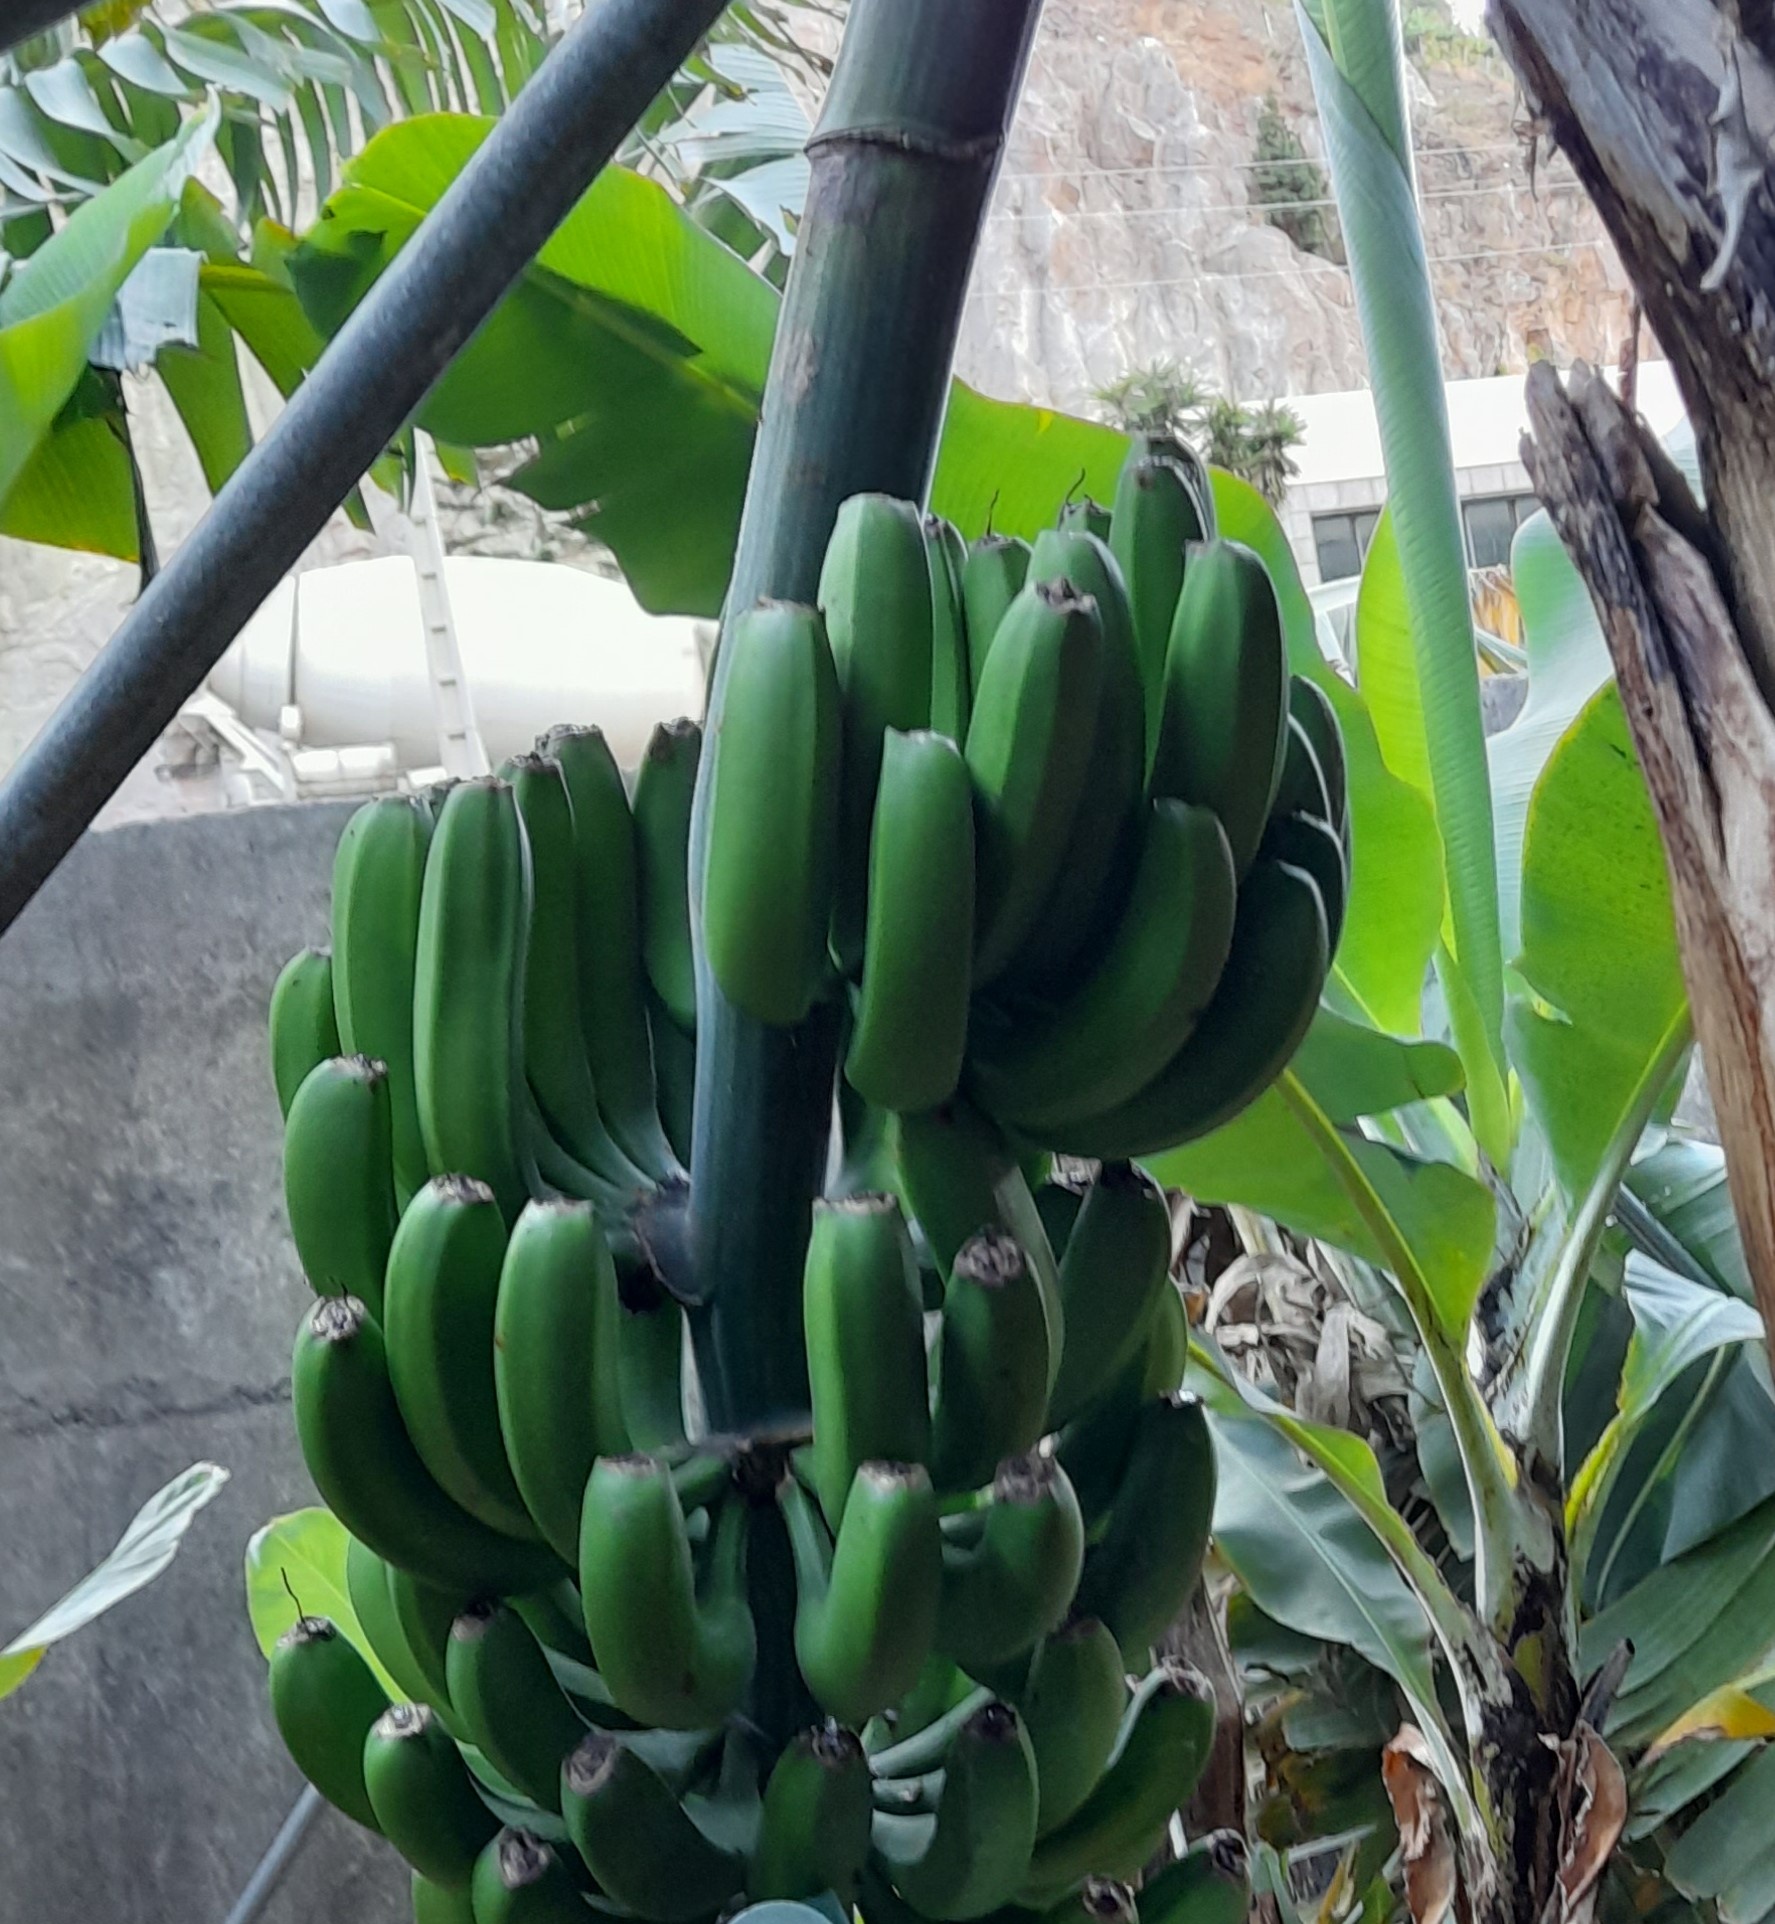
Label: Keep